Henry Inman (U.S. Army officer and author)

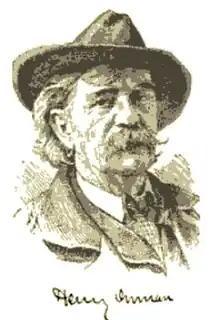

Henry Inman (July 30, 1837 – November 13, 1899) was an American soldier, frontiersman, and author. He served the military during the Indian campaigns and the American Civil War, having earned distinction for gallantry on the battlefield. He was commissioned lieutenant general during the Indian wars. He settled in Kansas and worked as a journalist and author of short stories and books of the plains and western frontier. He was a friend and associate of Buffalo Bill and served under General Custer.